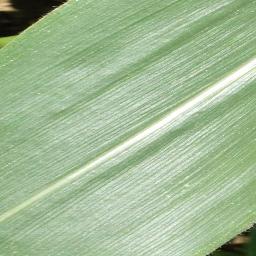
Label: Corn___healthy